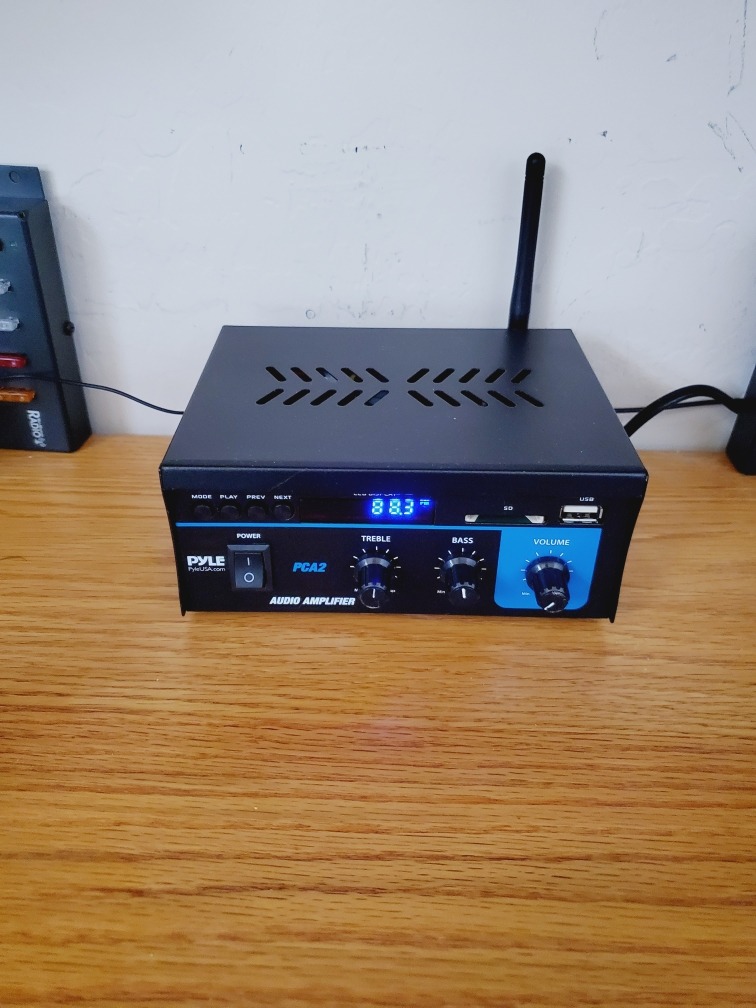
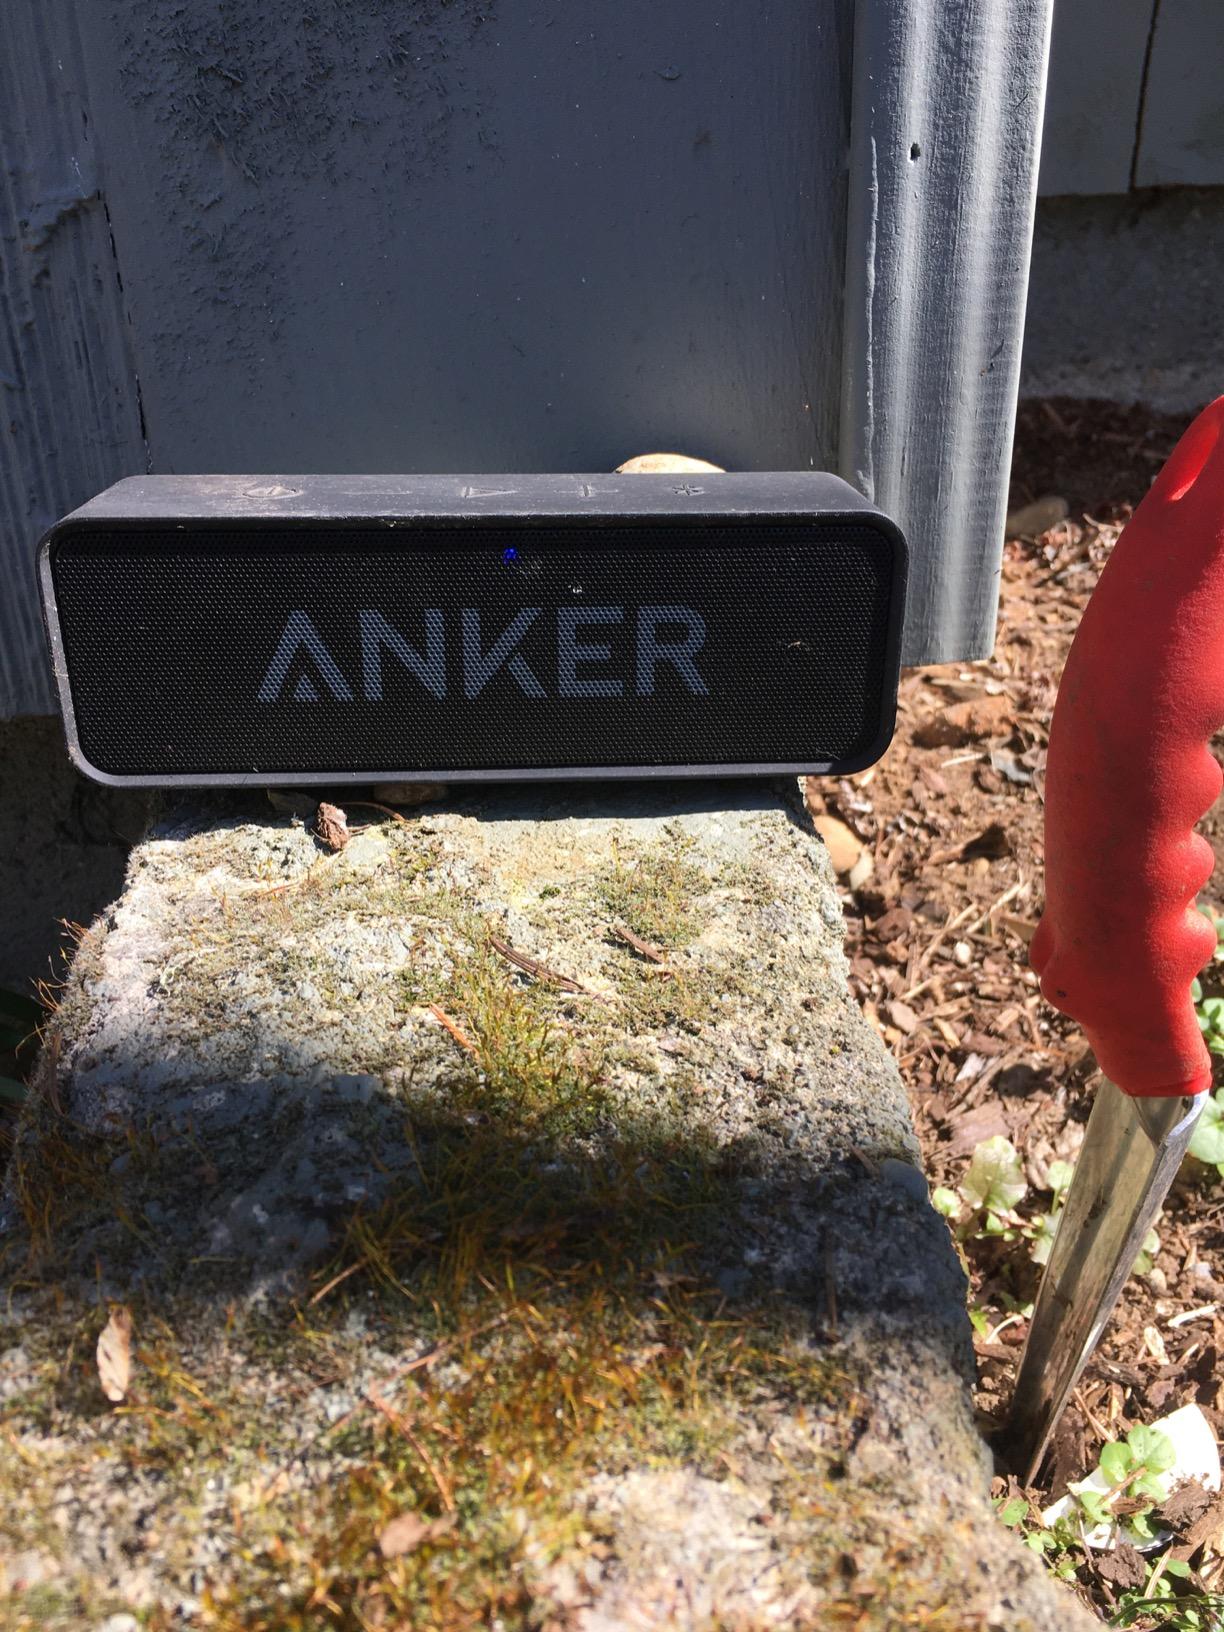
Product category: speaker
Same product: no